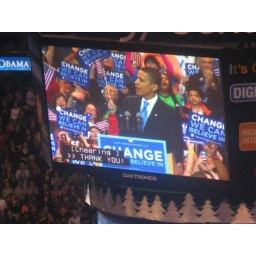
Martin is on the right side of Obama, in orange and black jacket.